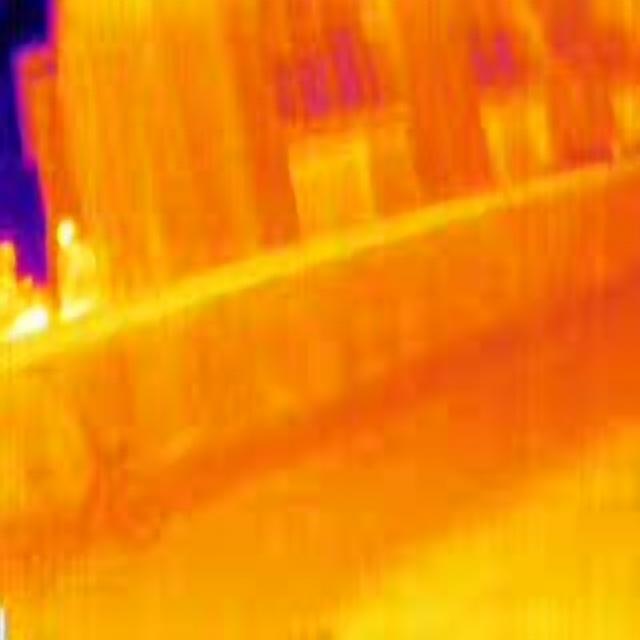
Detected objects:
label: person
label: person